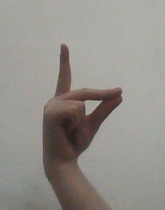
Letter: ta